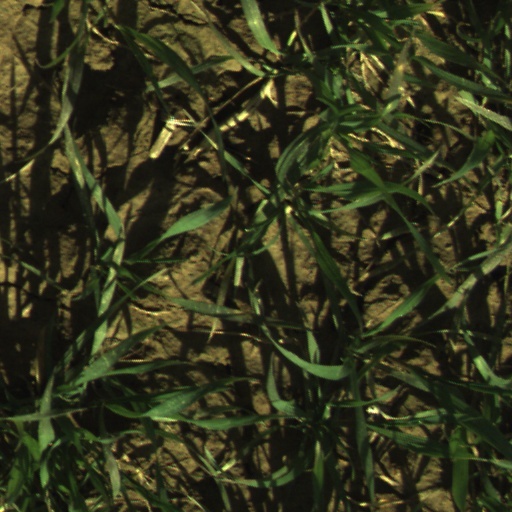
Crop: wheat